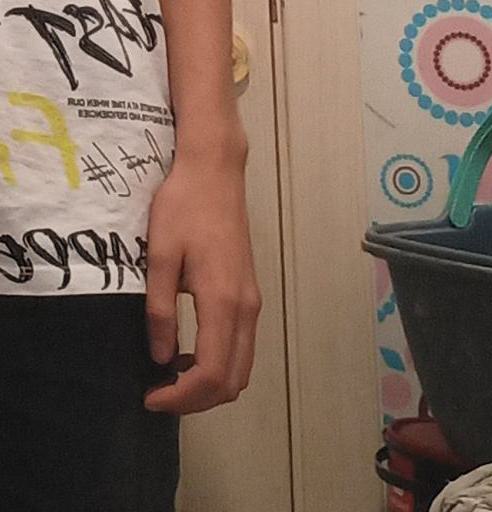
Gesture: no_gesture